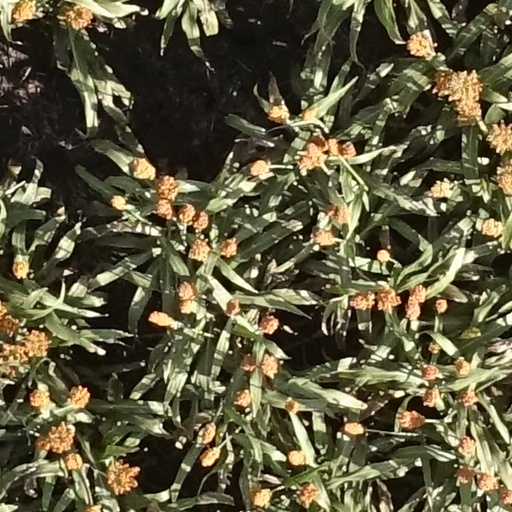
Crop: sorghum